MySQL

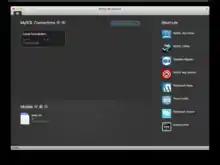
MySQL Workbench running on macOS

MySQL Workbench is the integrated environment for MySQL. It was developed by MySQL AB, and enables users to graphically administer MySQL databases and visually design database structures.